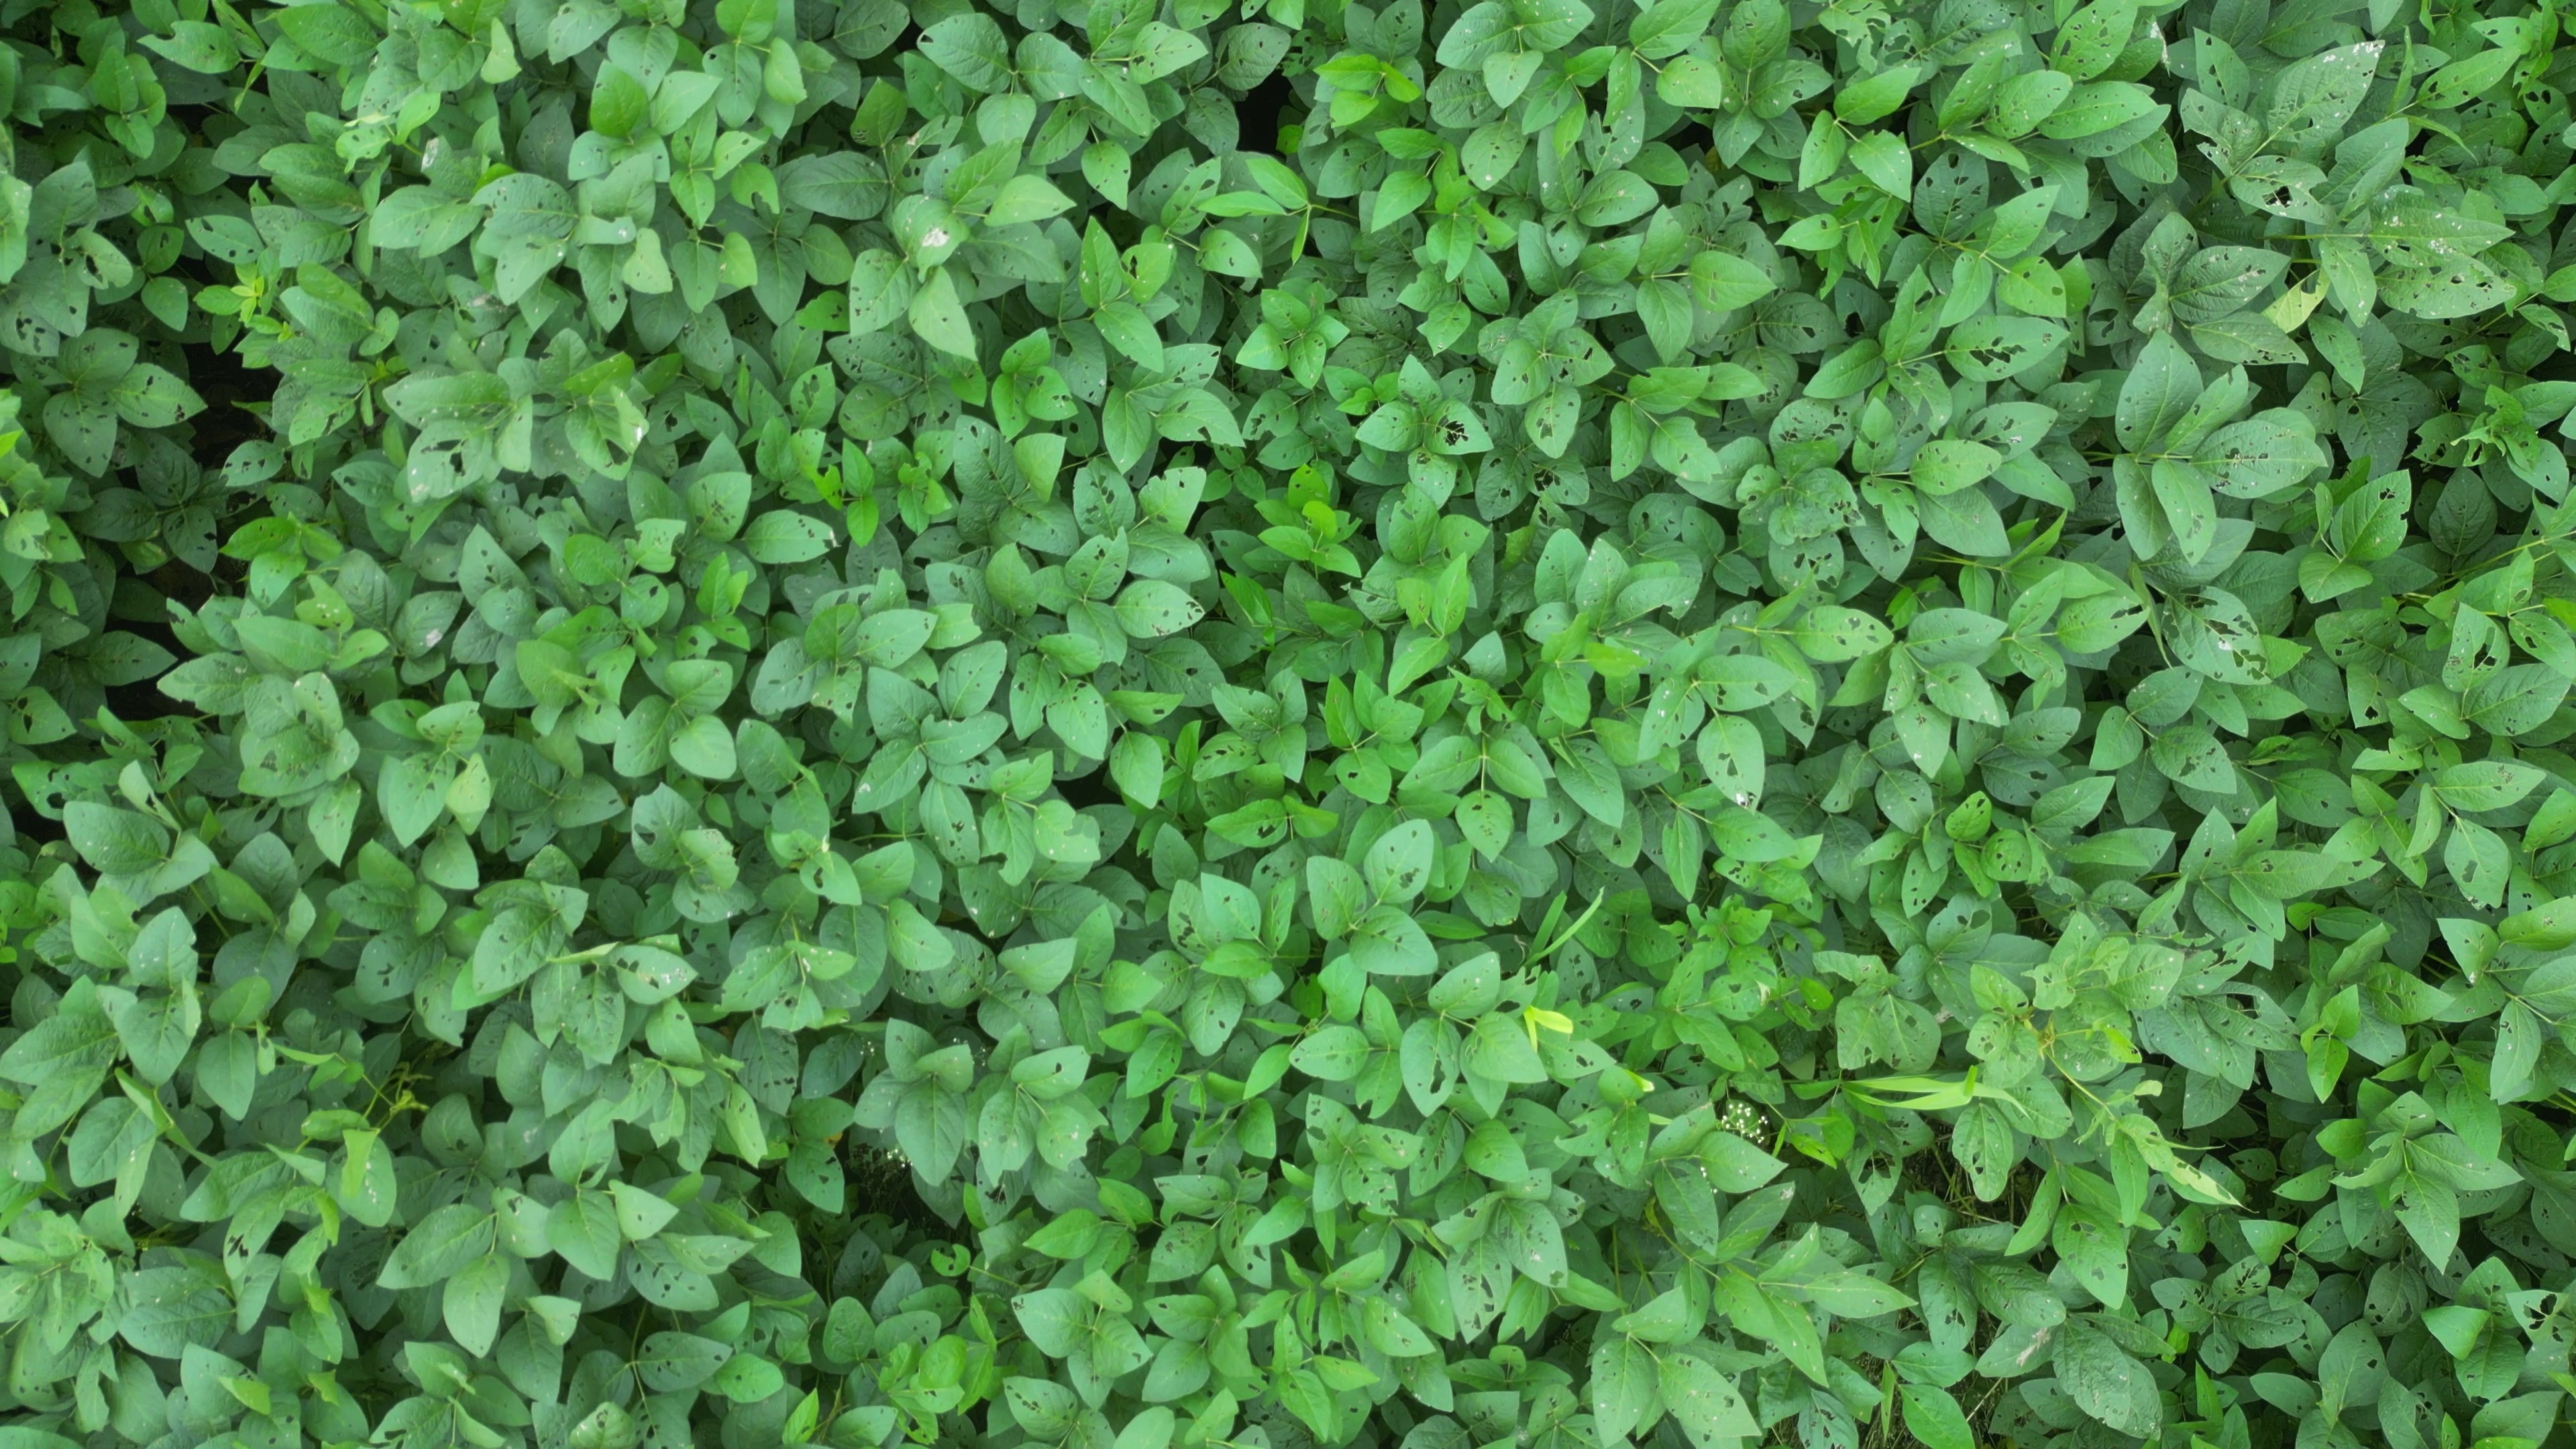
Label: Semilooper_Pest